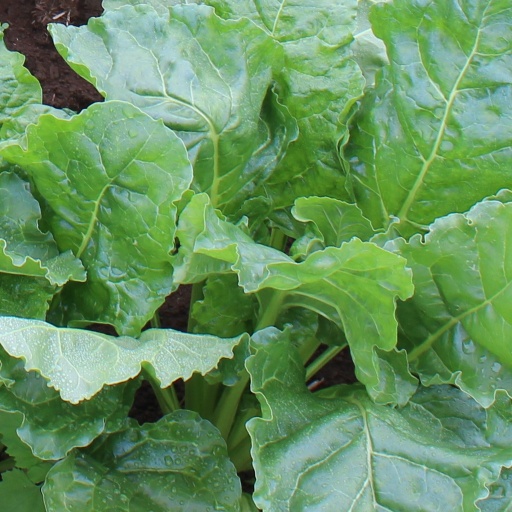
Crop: sugar beet